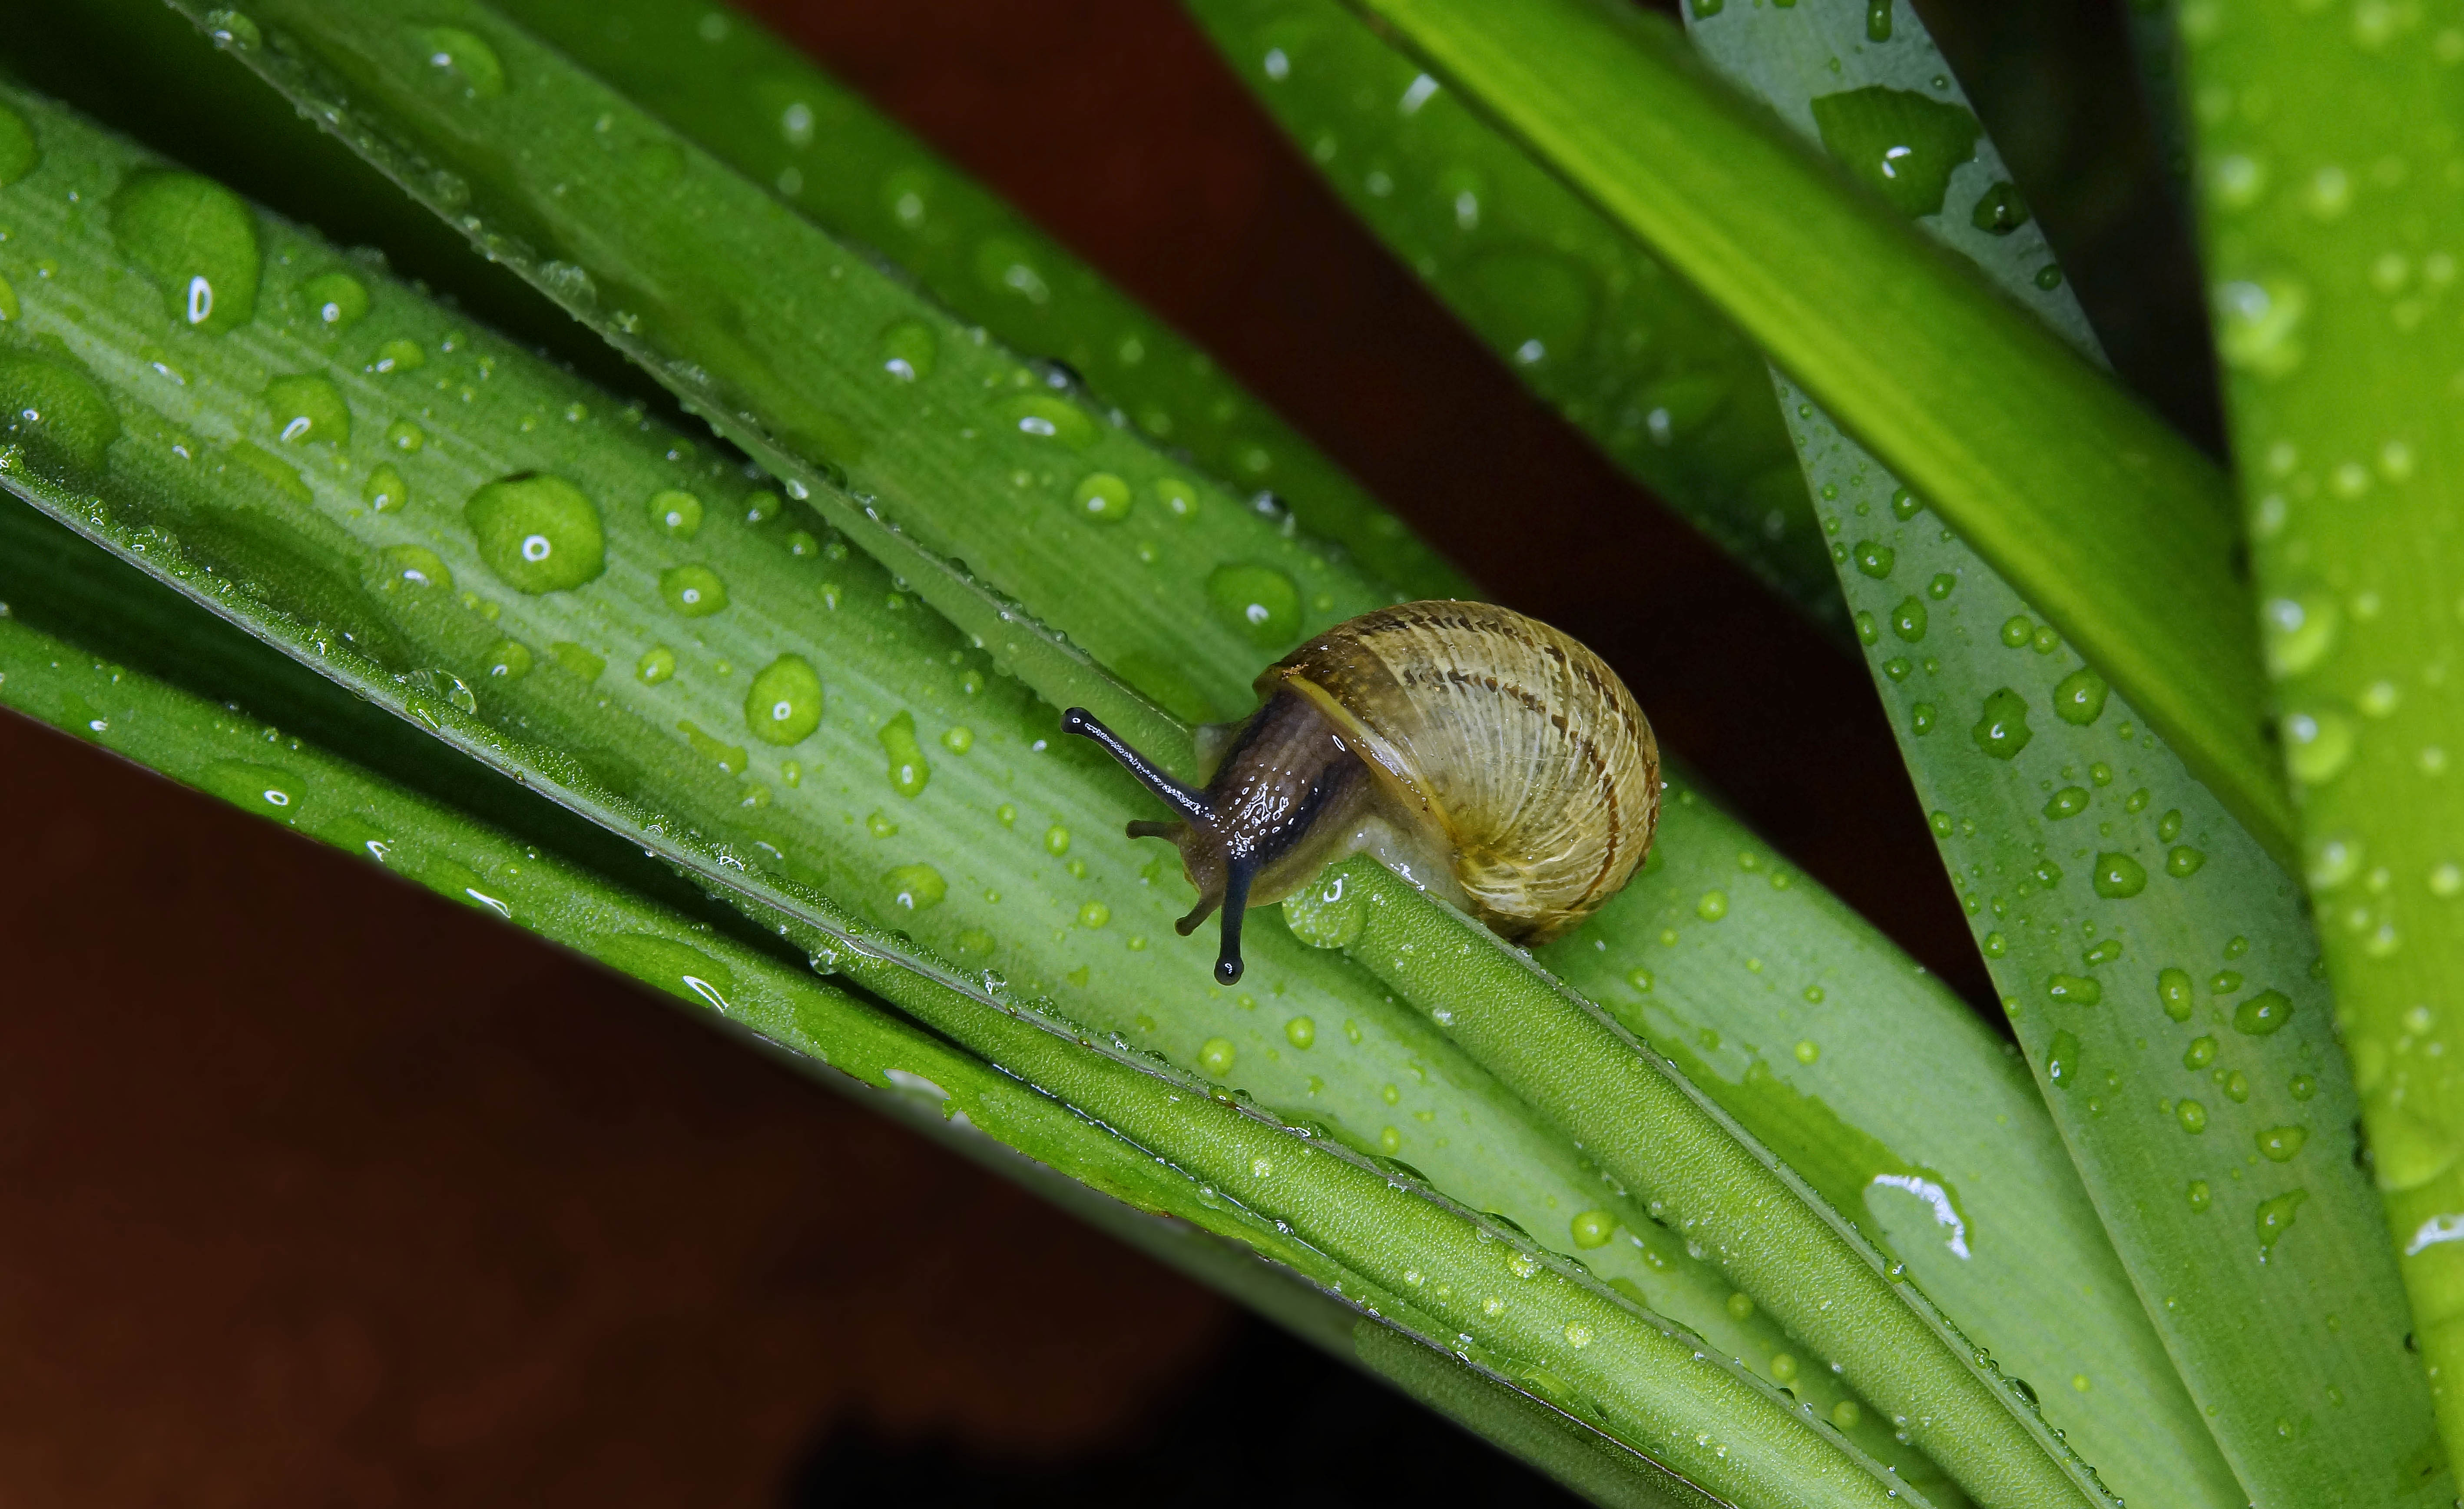
nature, photography, leaf, photo, green, insect, macro, frog, fauna, invertebrate, close up, snail, animals, naturaleza, 60mm, a77, rana, g, ggl1, gaby1, xovesphoto, animales, sonya77, tamron60mm, gphoto, gabrielcorua, xelodegalicia, macro photography, plant stem, snails and slugs